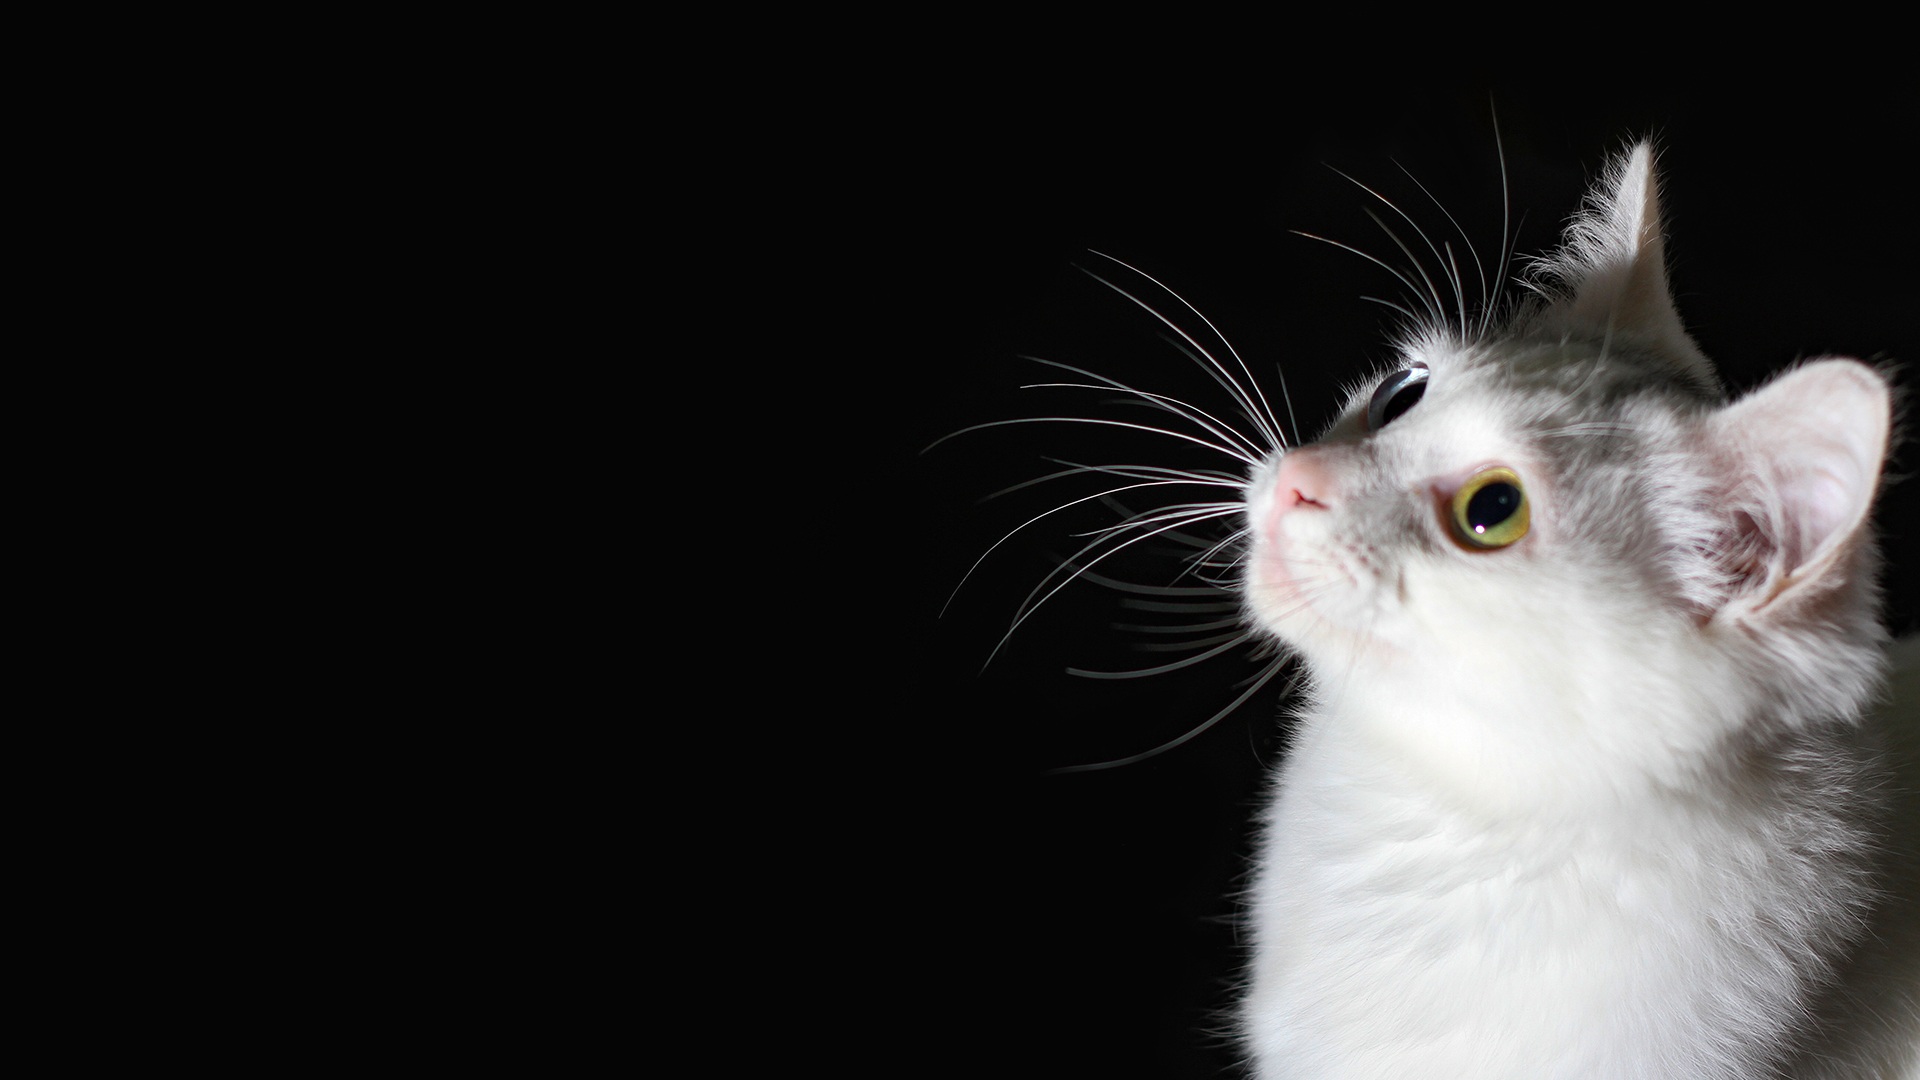
white, kitten, cat, mammal, black, look up, whiskers, vertebrate, black background, different colored eyes, cytochemistry indexes, small to medium sized cats, cat like mammal, domestic short haired cat